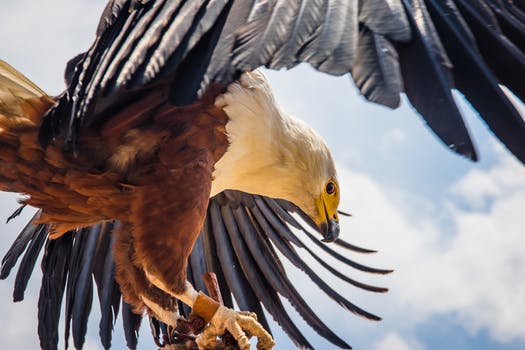
Label: No Watermark